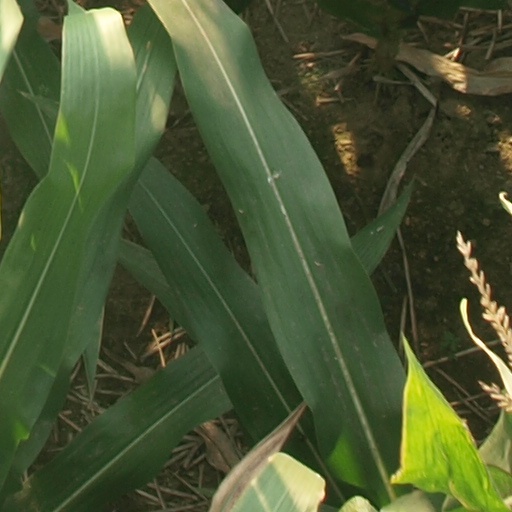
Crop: maize; corn